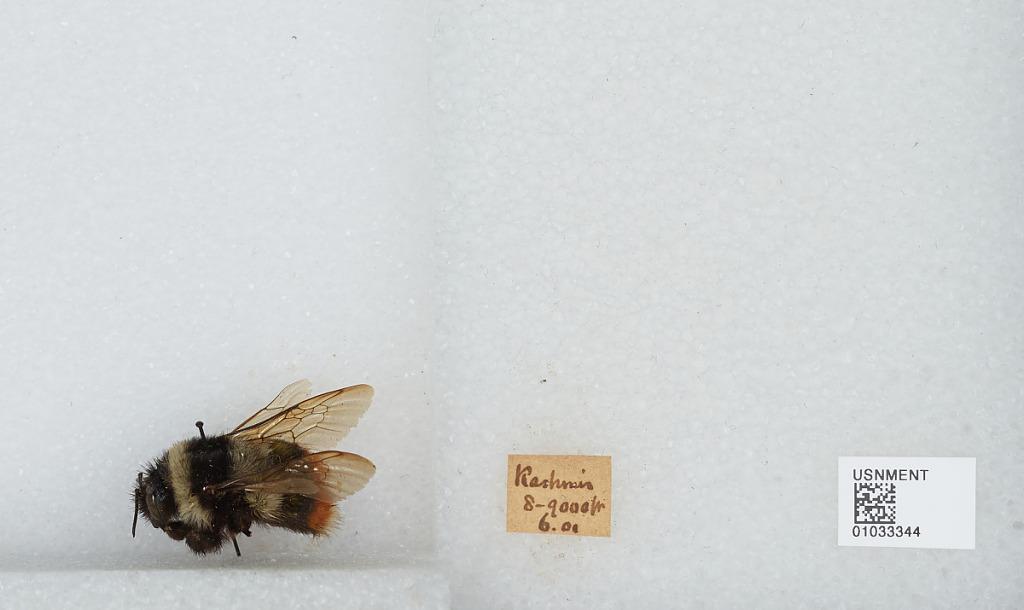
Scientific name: Bombus (Melanobombus) rufofasciatus Smith
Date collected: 1901-6-
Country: India
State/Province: Kashmir